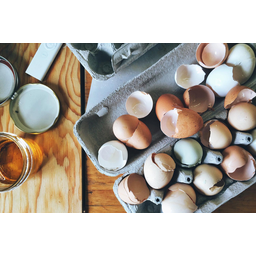
Label: eggshells